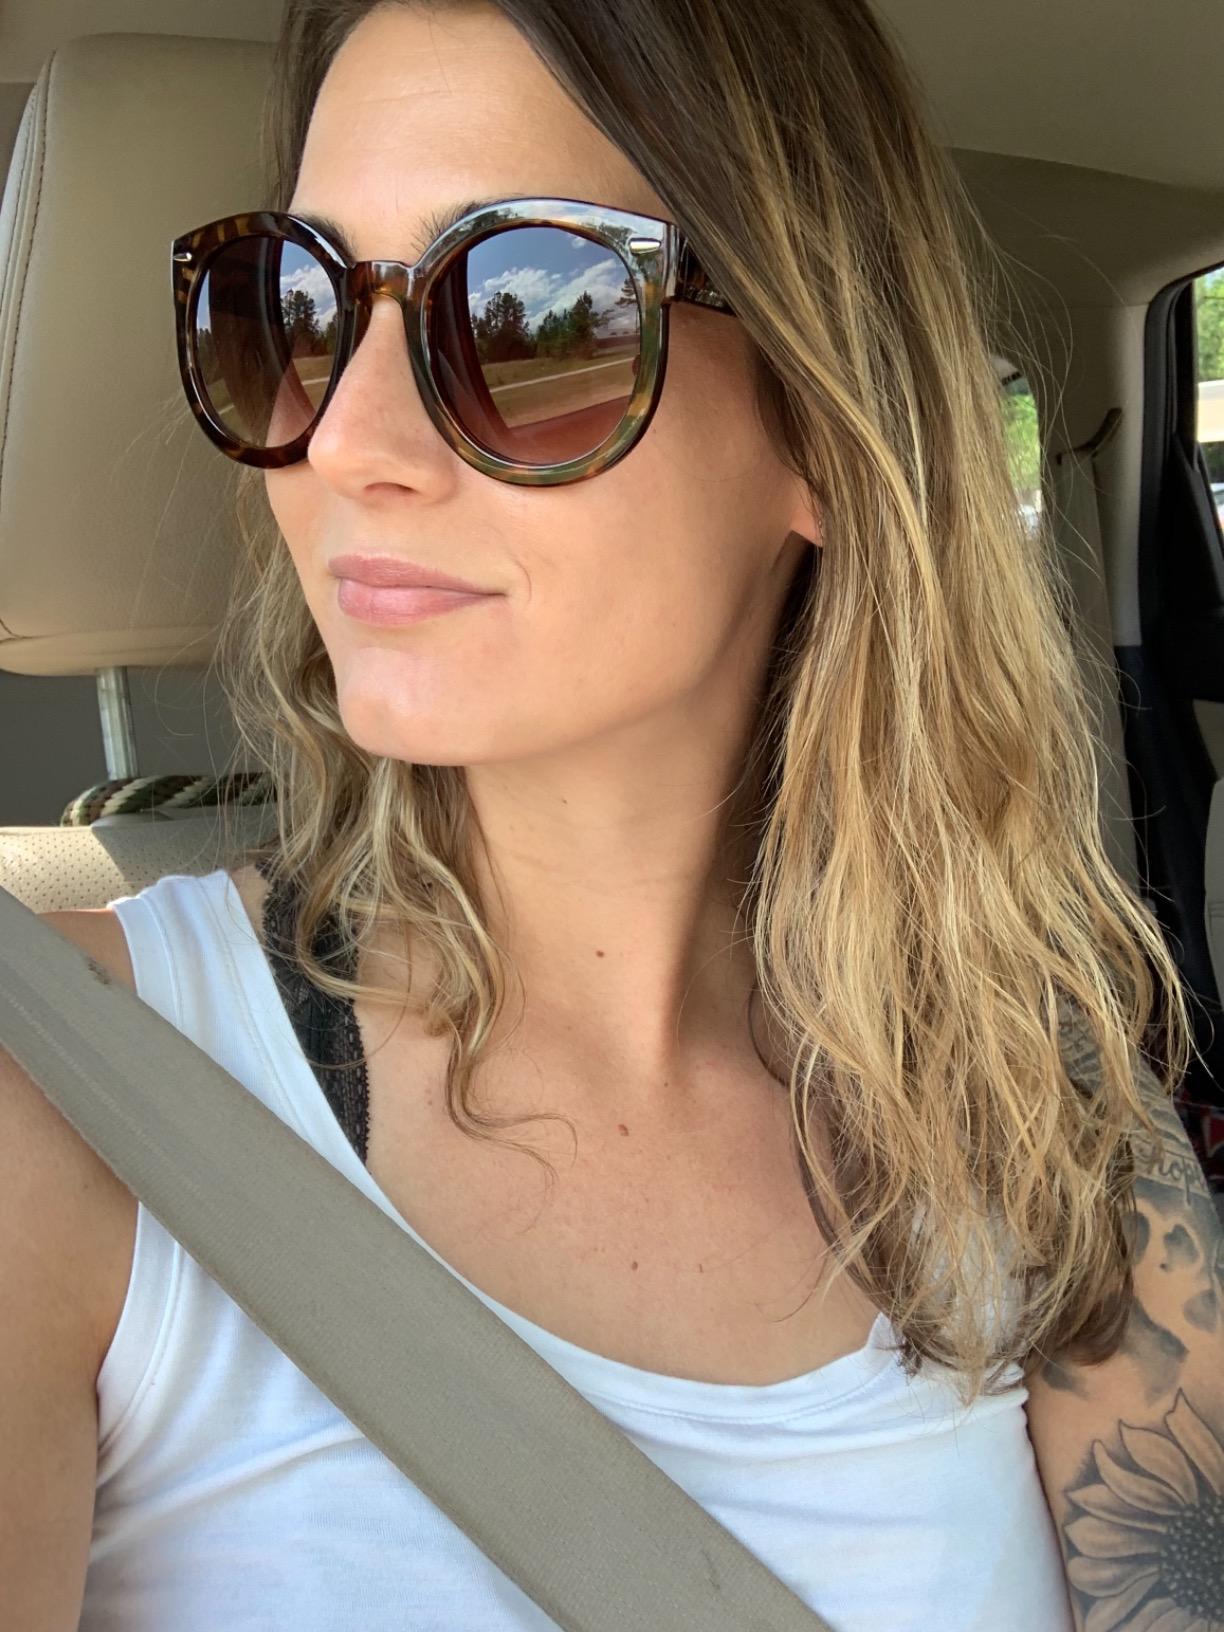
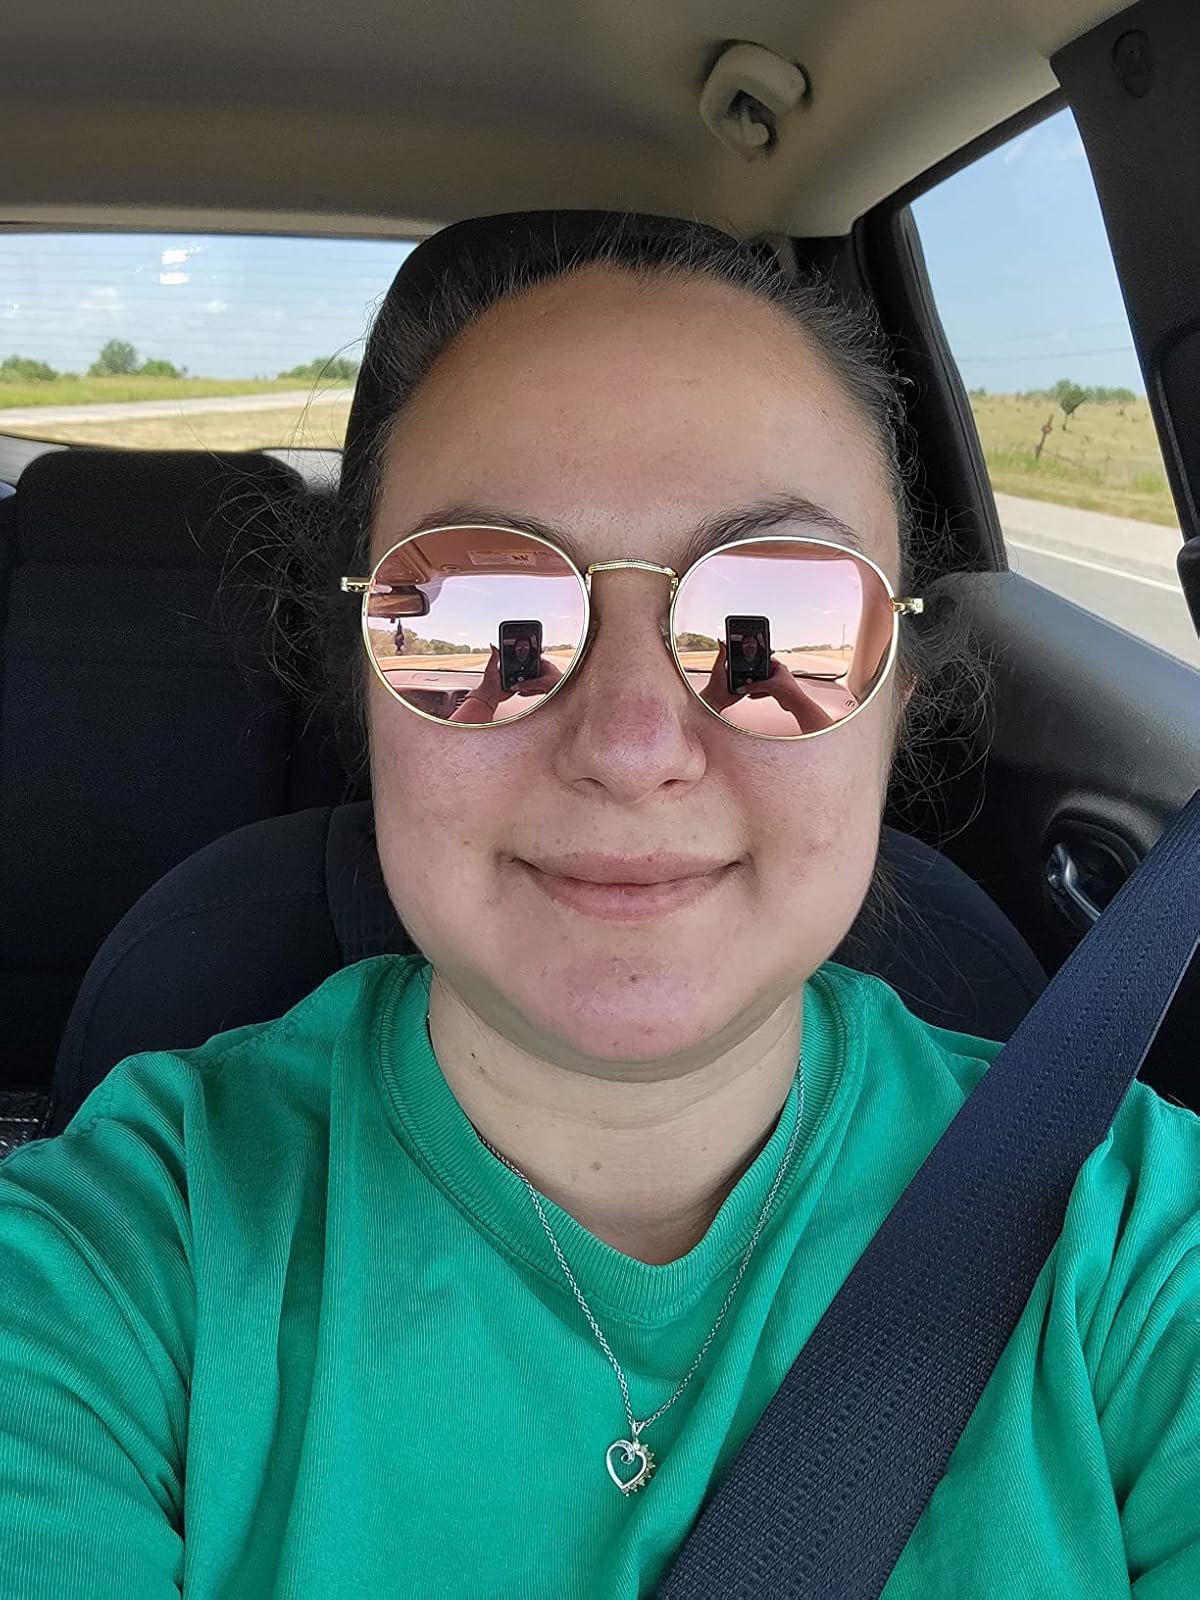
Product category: accessories_sunglasses
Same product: no